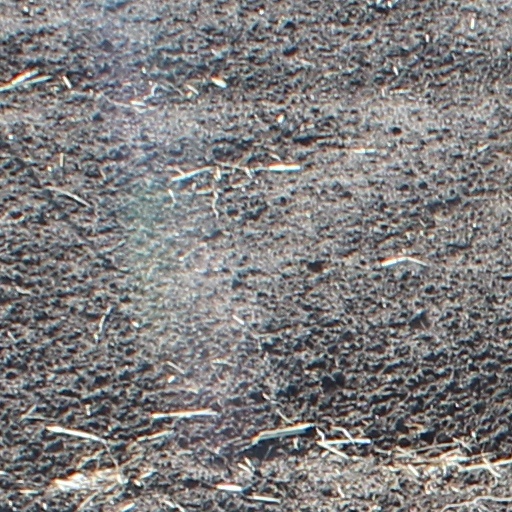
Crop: wheat